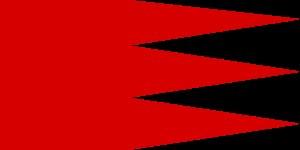
Le drapeau et les armoiries obwaldiennes sont des emblèmes officiels du Canton d'Obwald.
Le drapeau et les armoiries schwytzoises sont des emblèmes officiels du Canton de Schwytz et de la ville de Schwytz.